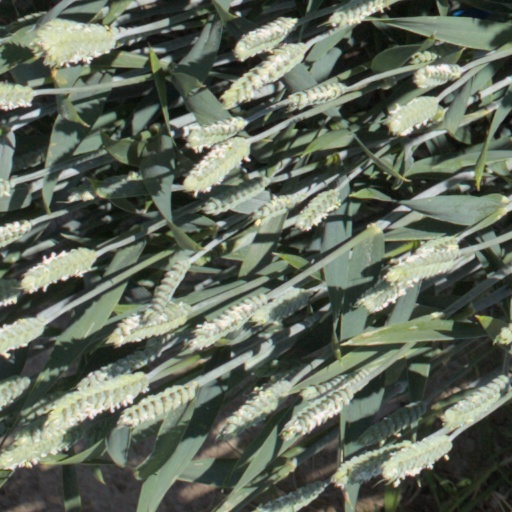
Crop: wheat